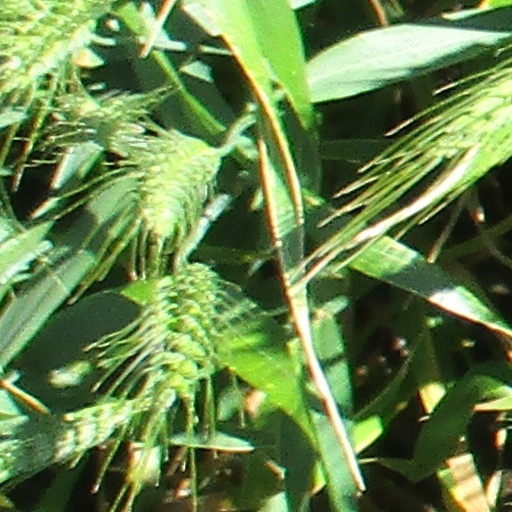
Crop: wheat